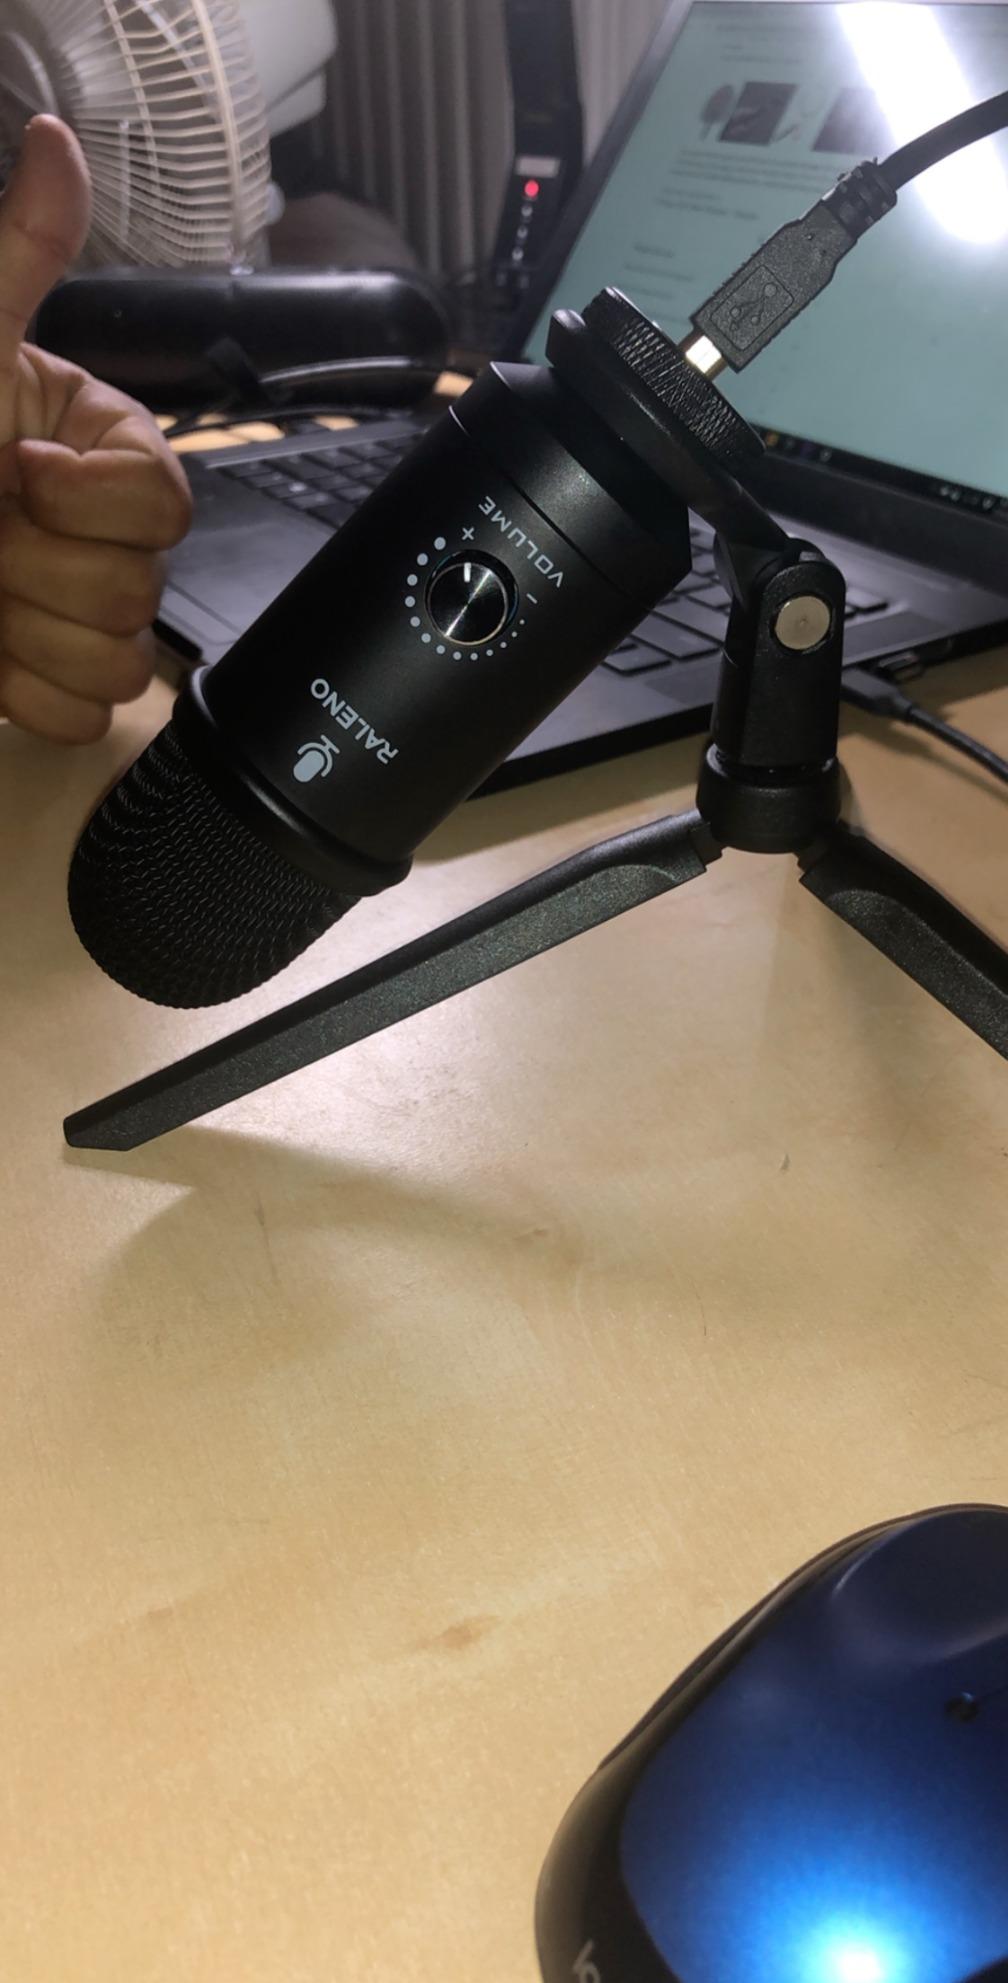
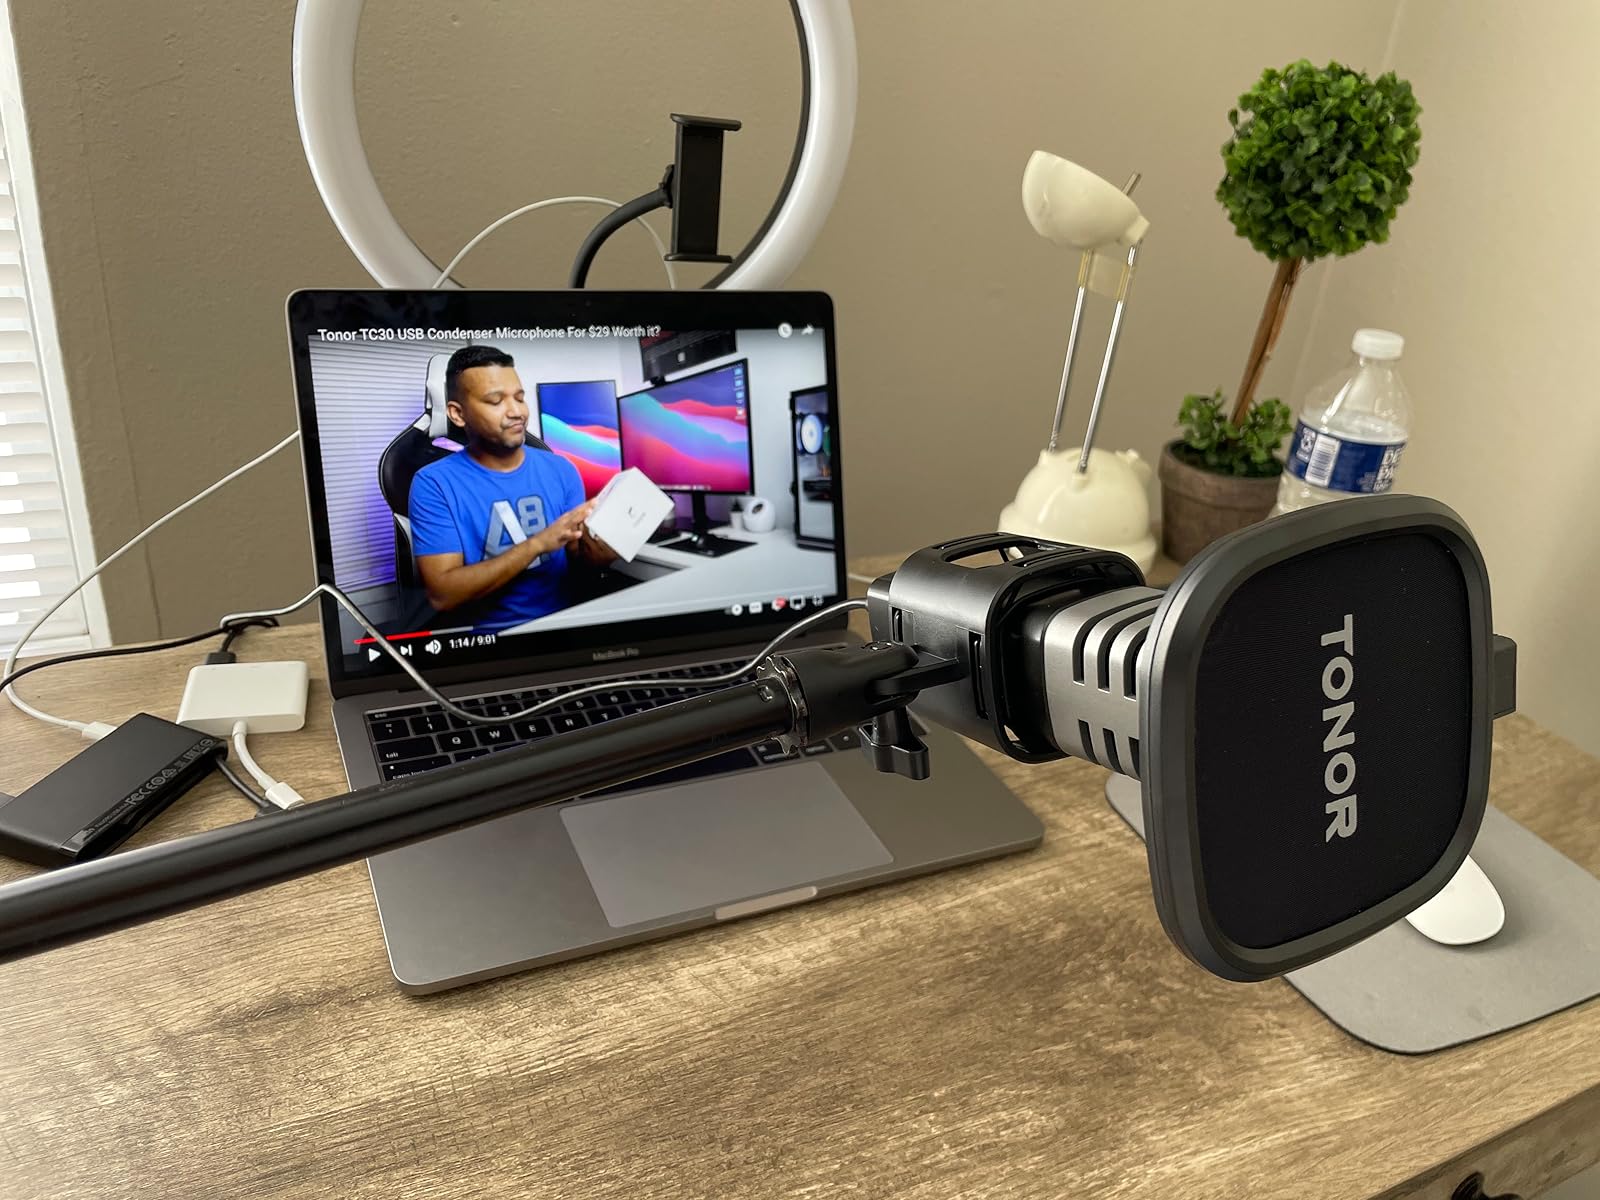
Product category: microphone
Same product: no